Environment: real
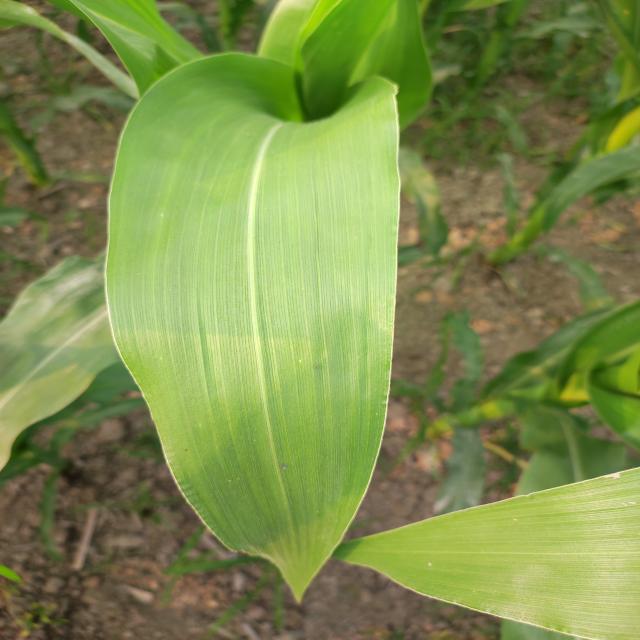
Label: healthy